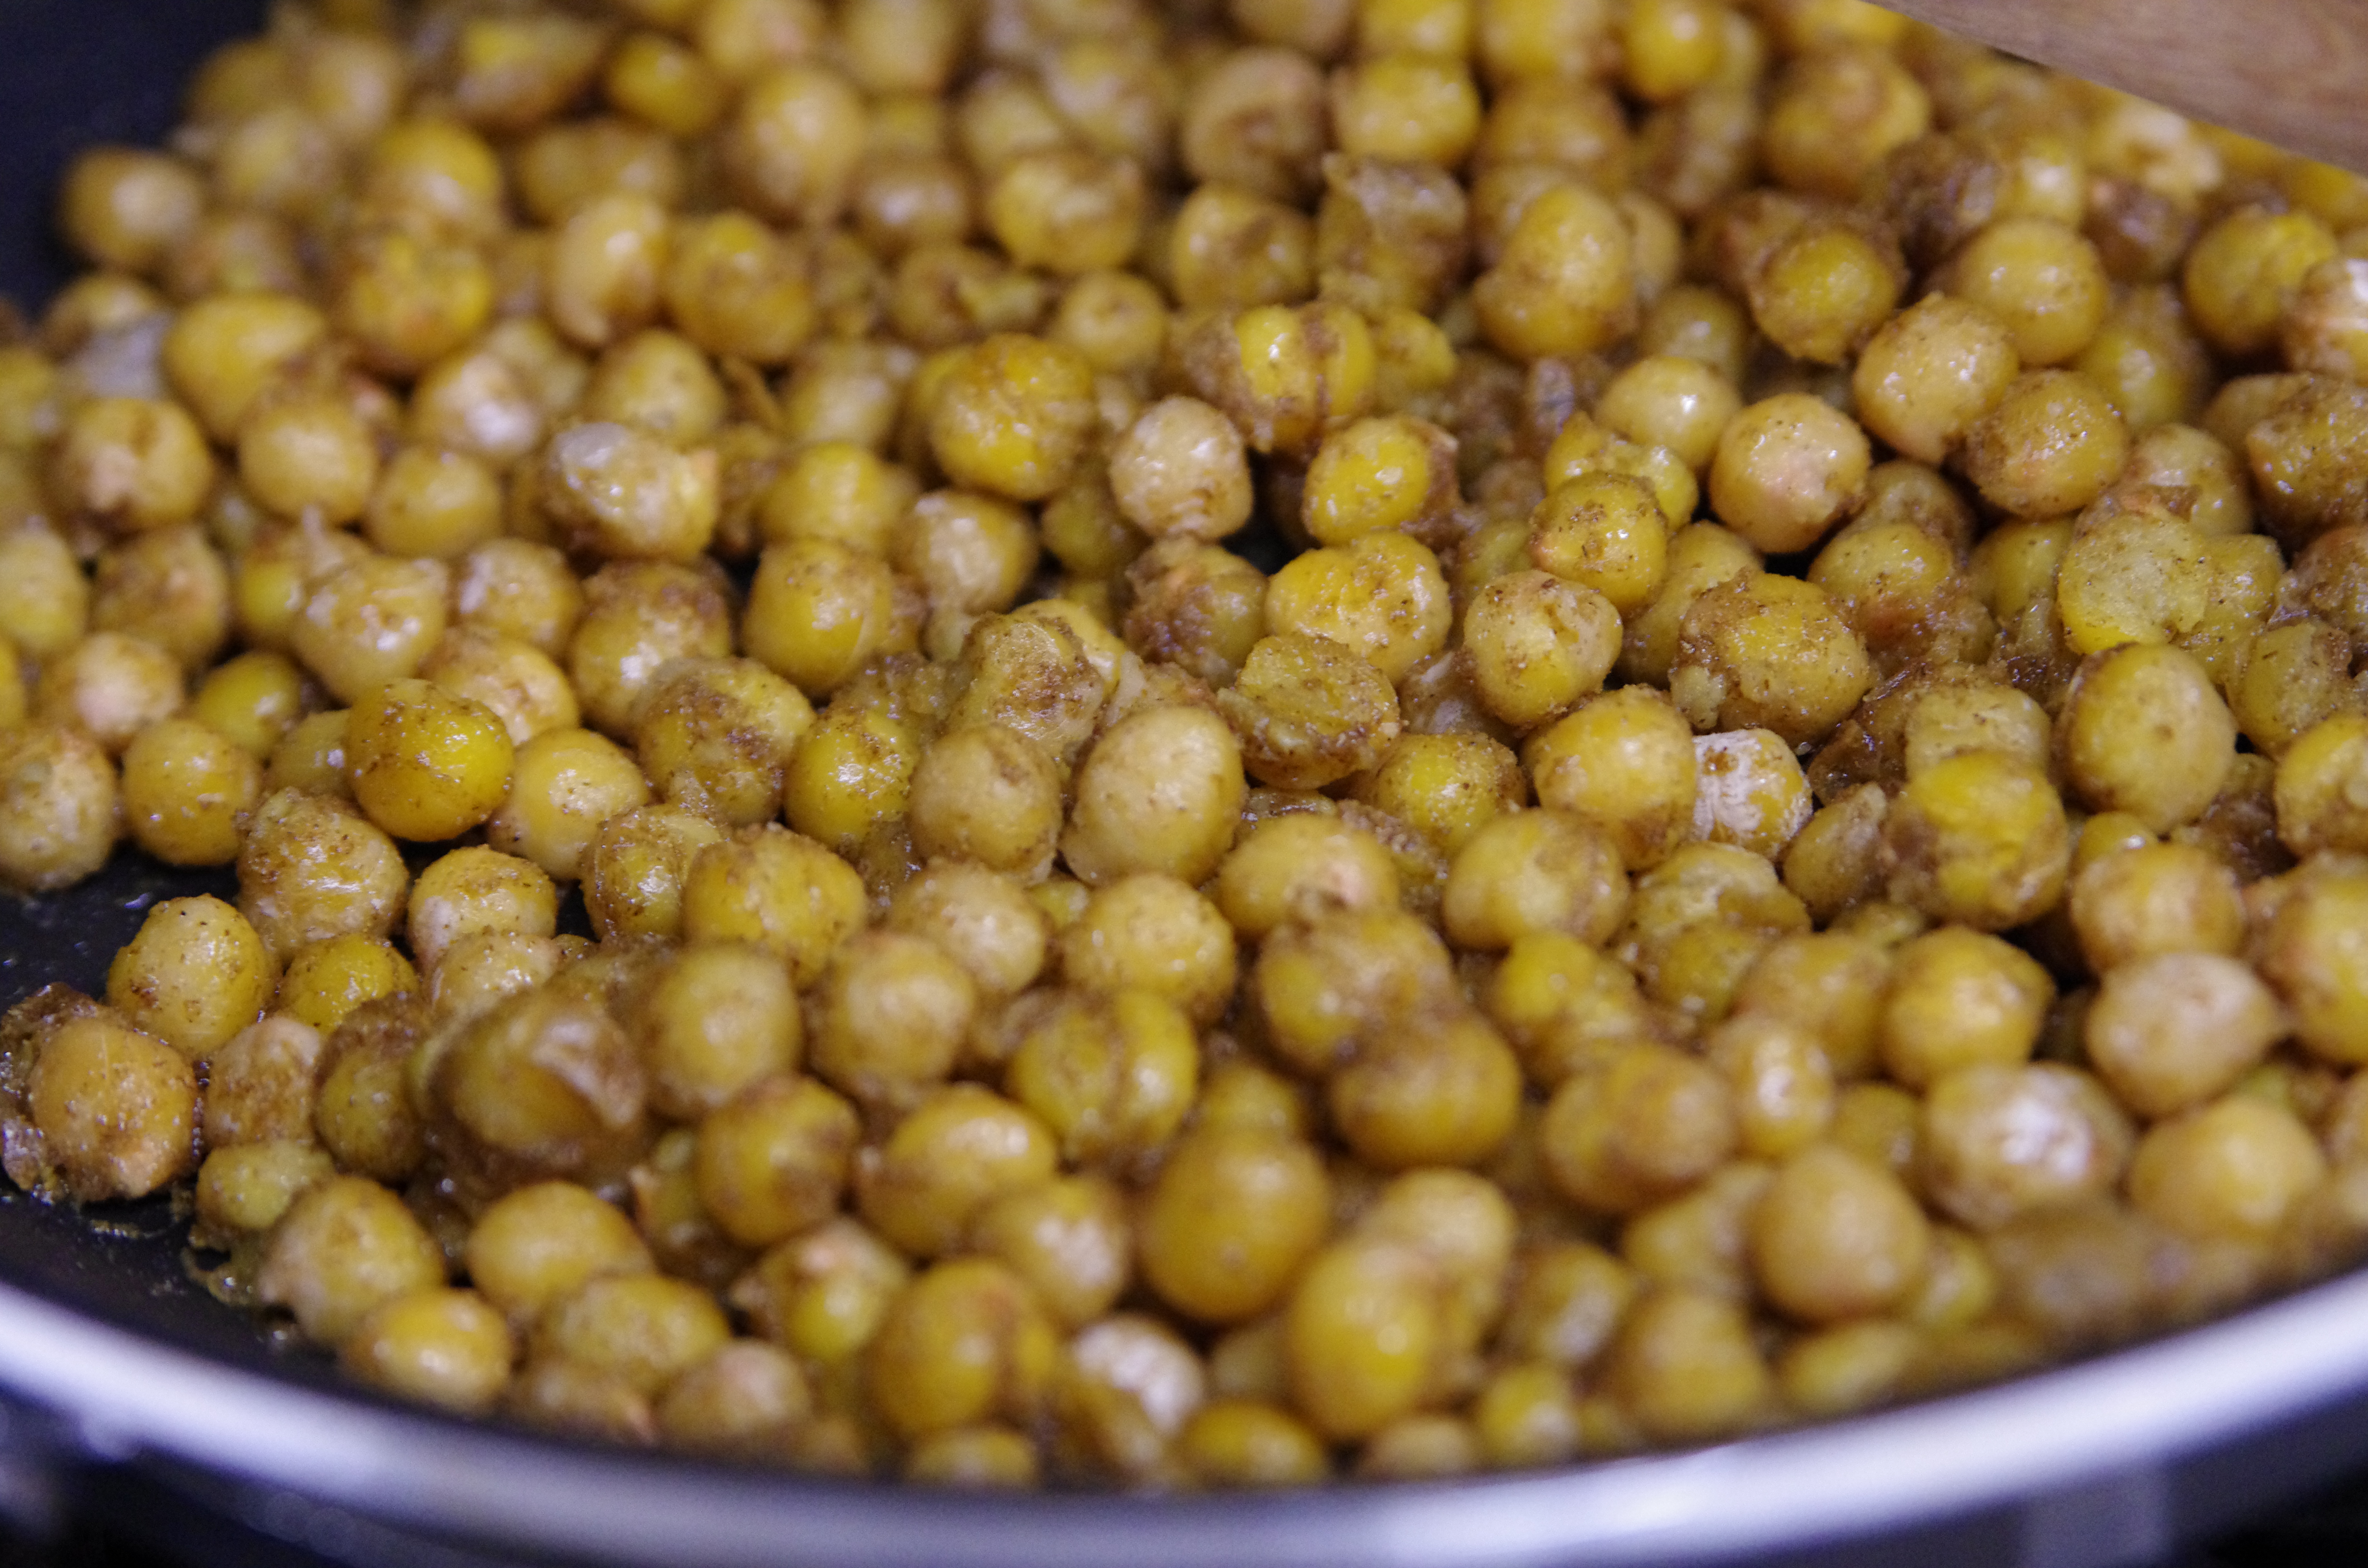
plant, fruit, seed, restaurant, bean, bowl, dish, meal, food, cooking, produce, vegetable, crop, grow, agriculture, healthy, health, nutrition, diet, pulse, legume, flowering plant, corn kernels, chana masala, land plant, chickpea